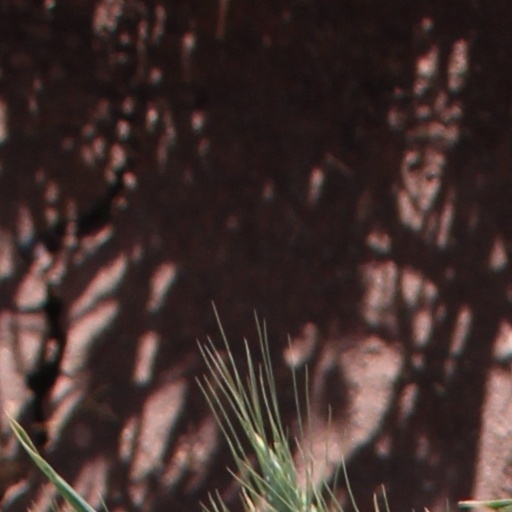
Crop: wheat